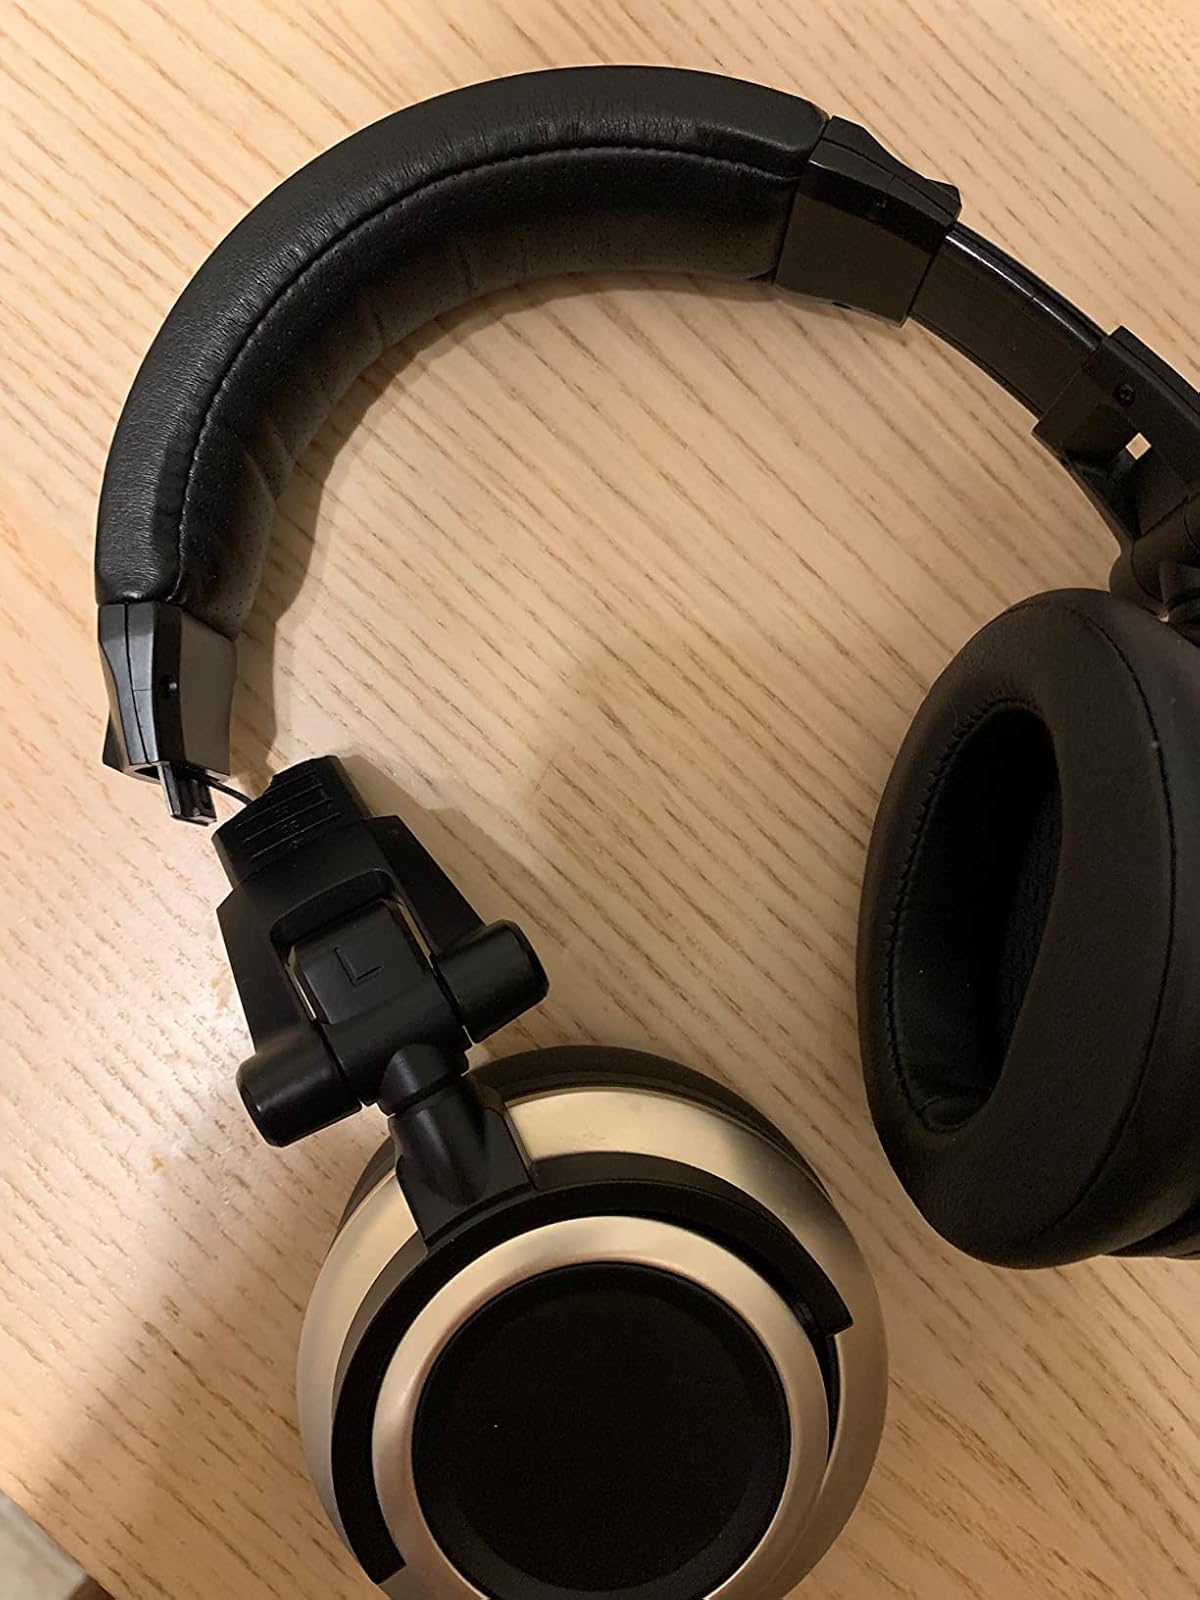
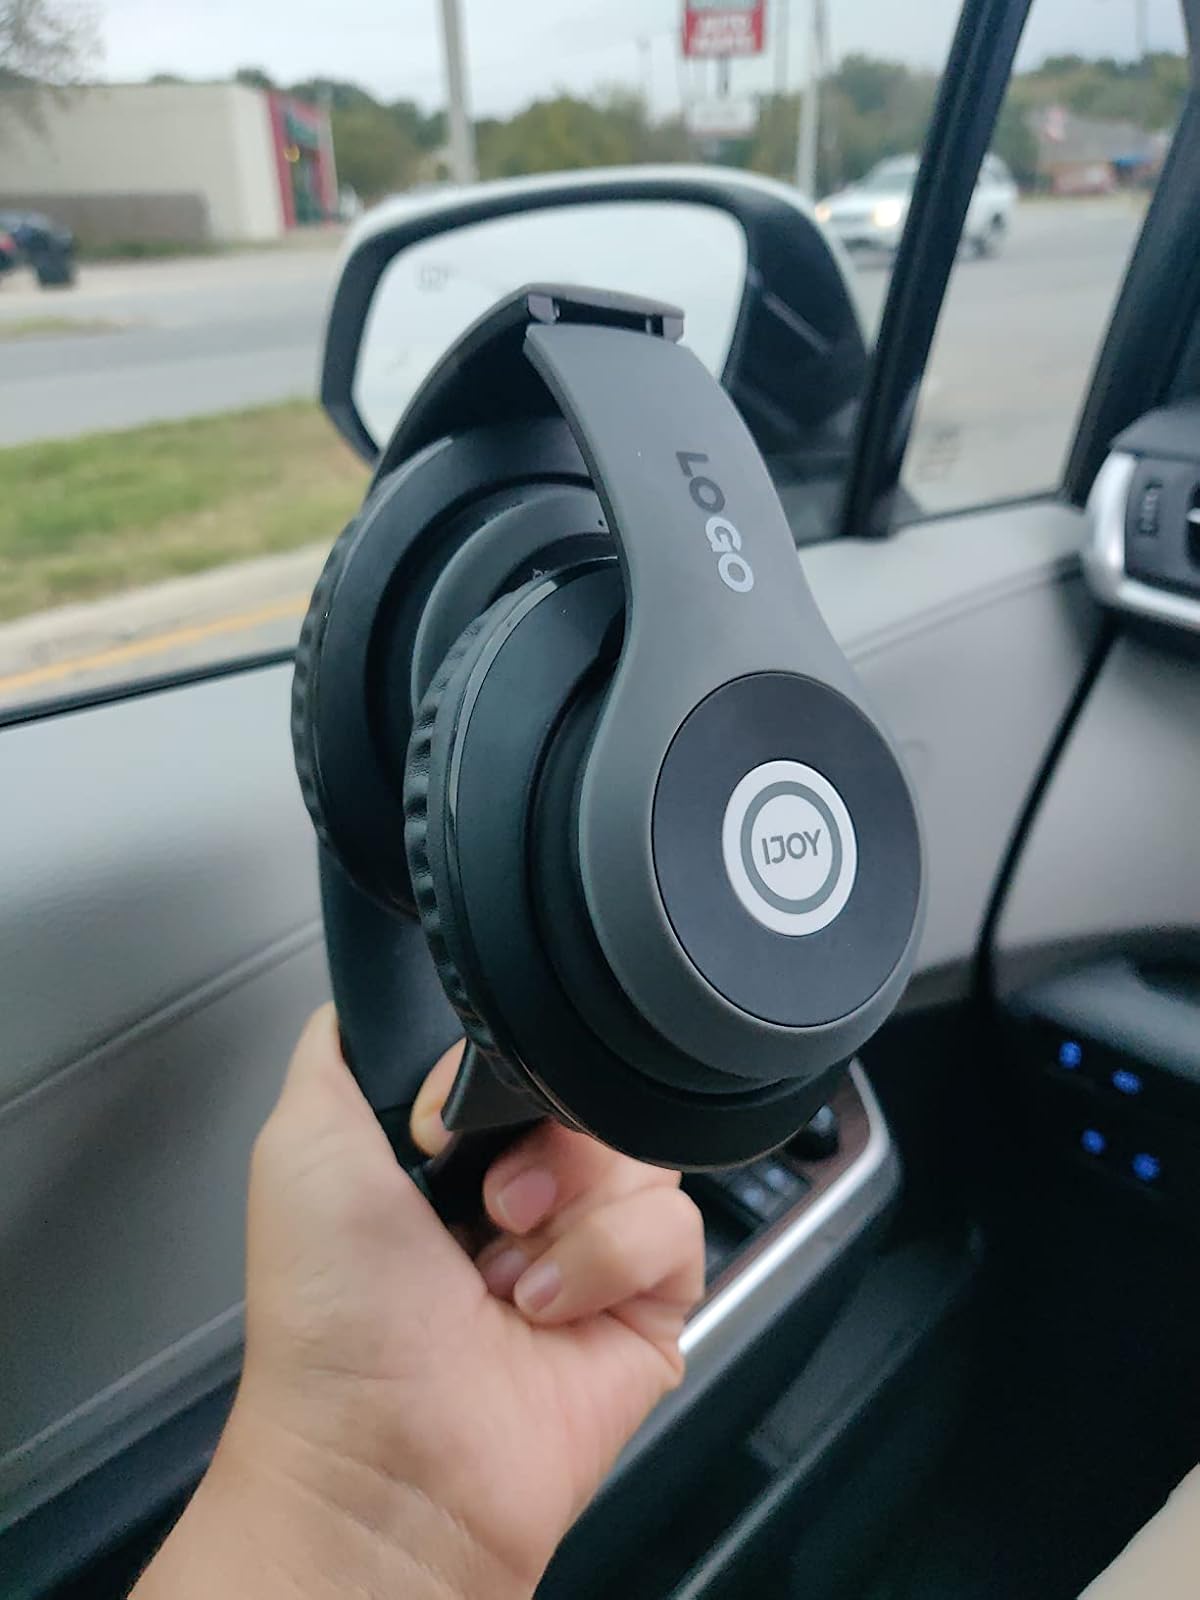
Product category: headphones
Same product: no